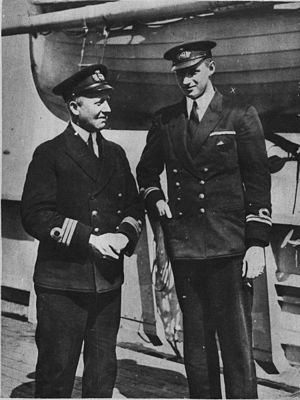
Folkeafstemningen om tronfølgeloven / Baggrund / Historie
Folkeafstemningen om tronfølgeloven blev afholdt søndag 7. juni 2009 i hele det danske rige. Afstemningen fandt sted samtidig med Europa-Parlamentsvalget. Folkeafstemningen handlede om en ændring af tronfølgeloven, der ville betyde, at tronen skal overgå til den afdøde regents førstefødte uanset køn. Resultatet blev et overvældende ja.